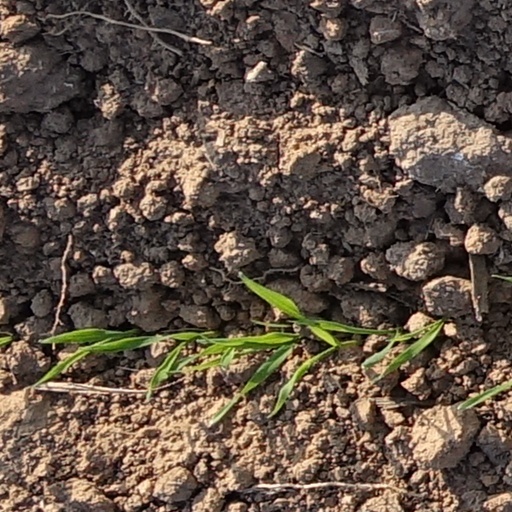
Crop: wheat